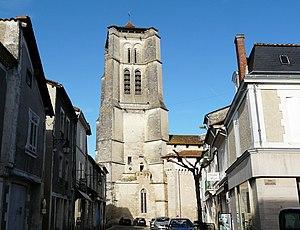
Le clocher massif de l'église Saint-Astier, Saint-Astier, Dordogne, France Object location 45°